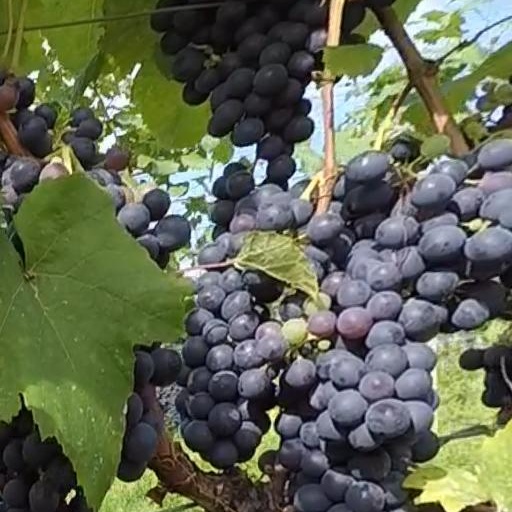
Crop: grape